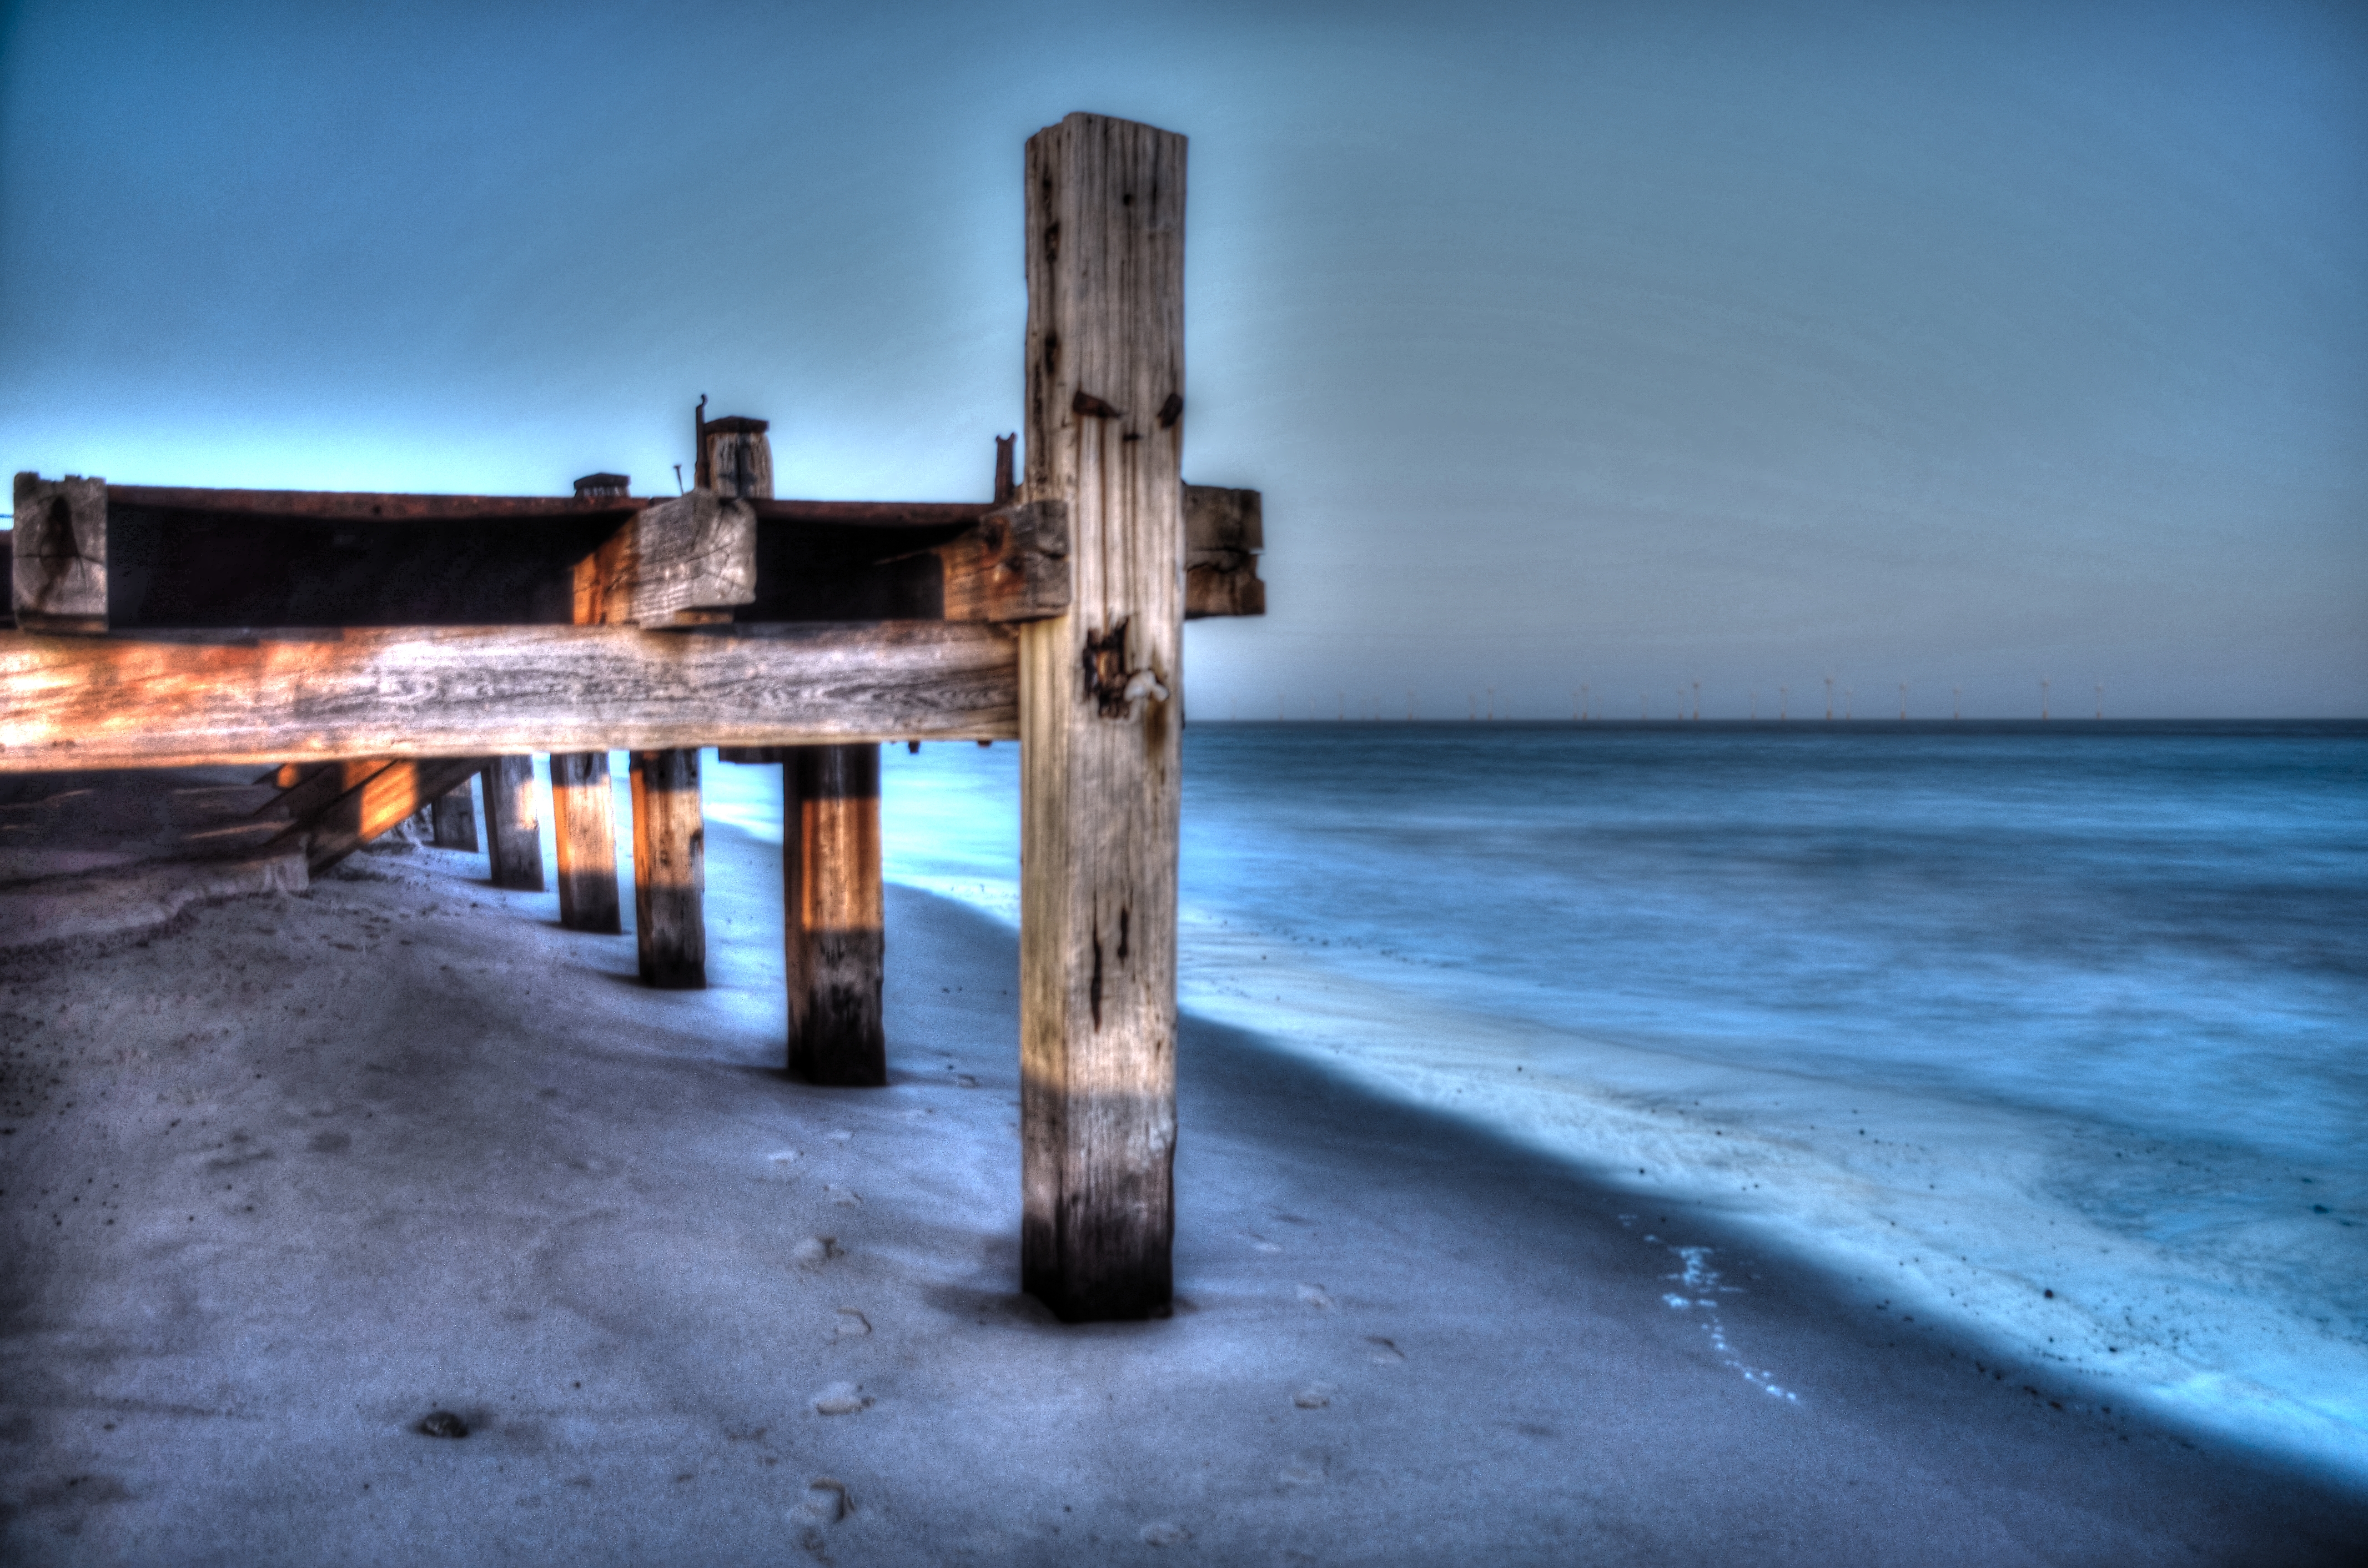
beach, sea, coast, water, ocean, horizon, light, sky, wood, morning, wave, pier, evening, reflection, darkness, blue, nikon, neutral, free, hdr, photoshop, freeuse, photomatix, filter, density, d7000, norfolk, d7k, greatyarmouth, bigstopper, hitec, britanniapier, nd10